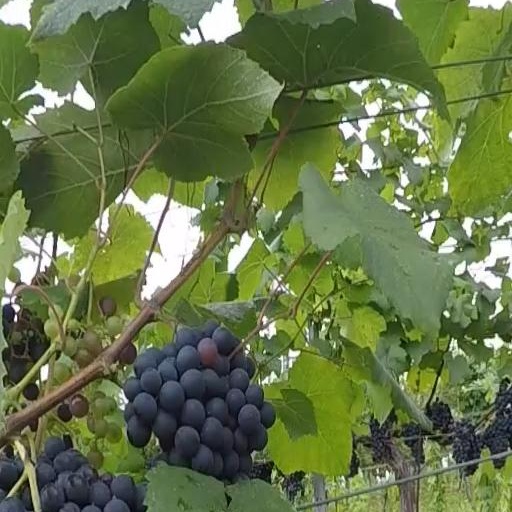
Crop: grape